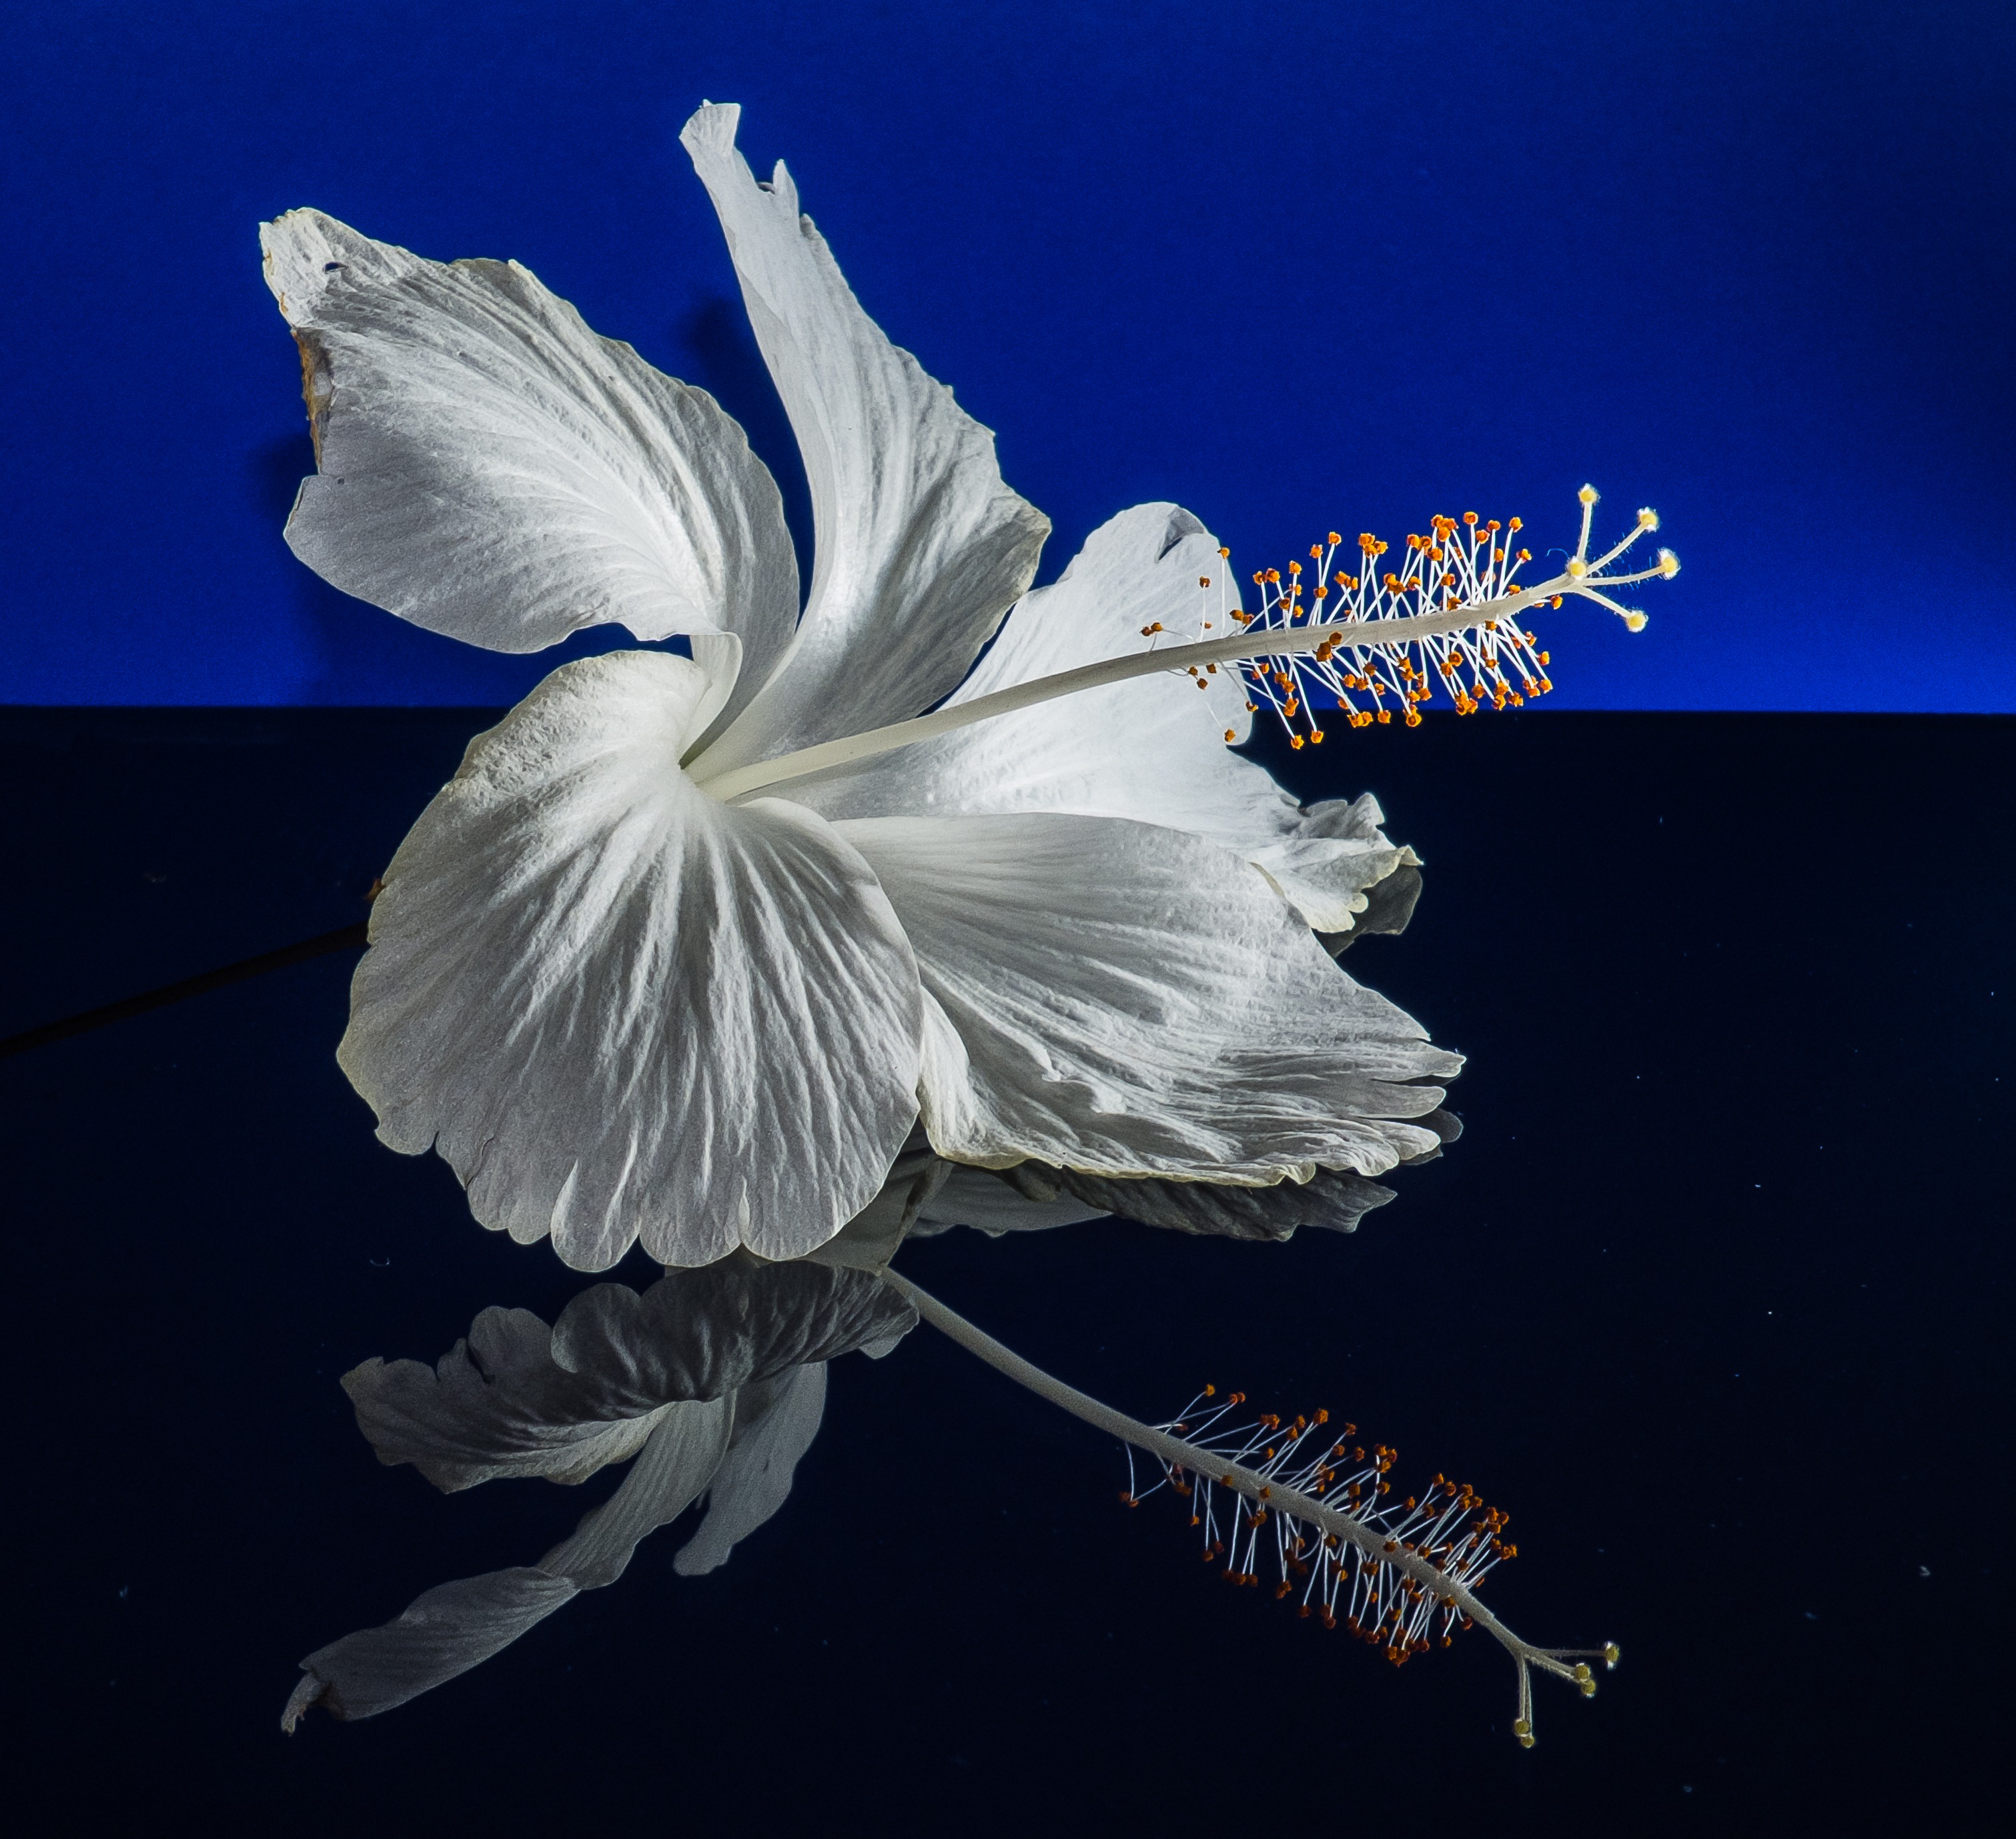
blossom, wing, plant, white, leaf, flower, petal, bloom, blue, flora, marshmallow, hibiscus, malvaceae, macro photography, flowering plant, mallow, land plant, fashion accessory